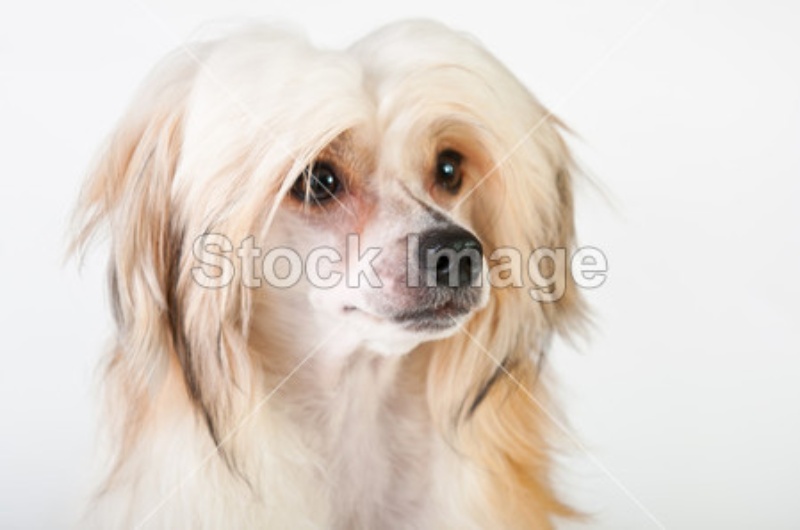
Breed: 234-n000093-Chinese_Crested_Dog